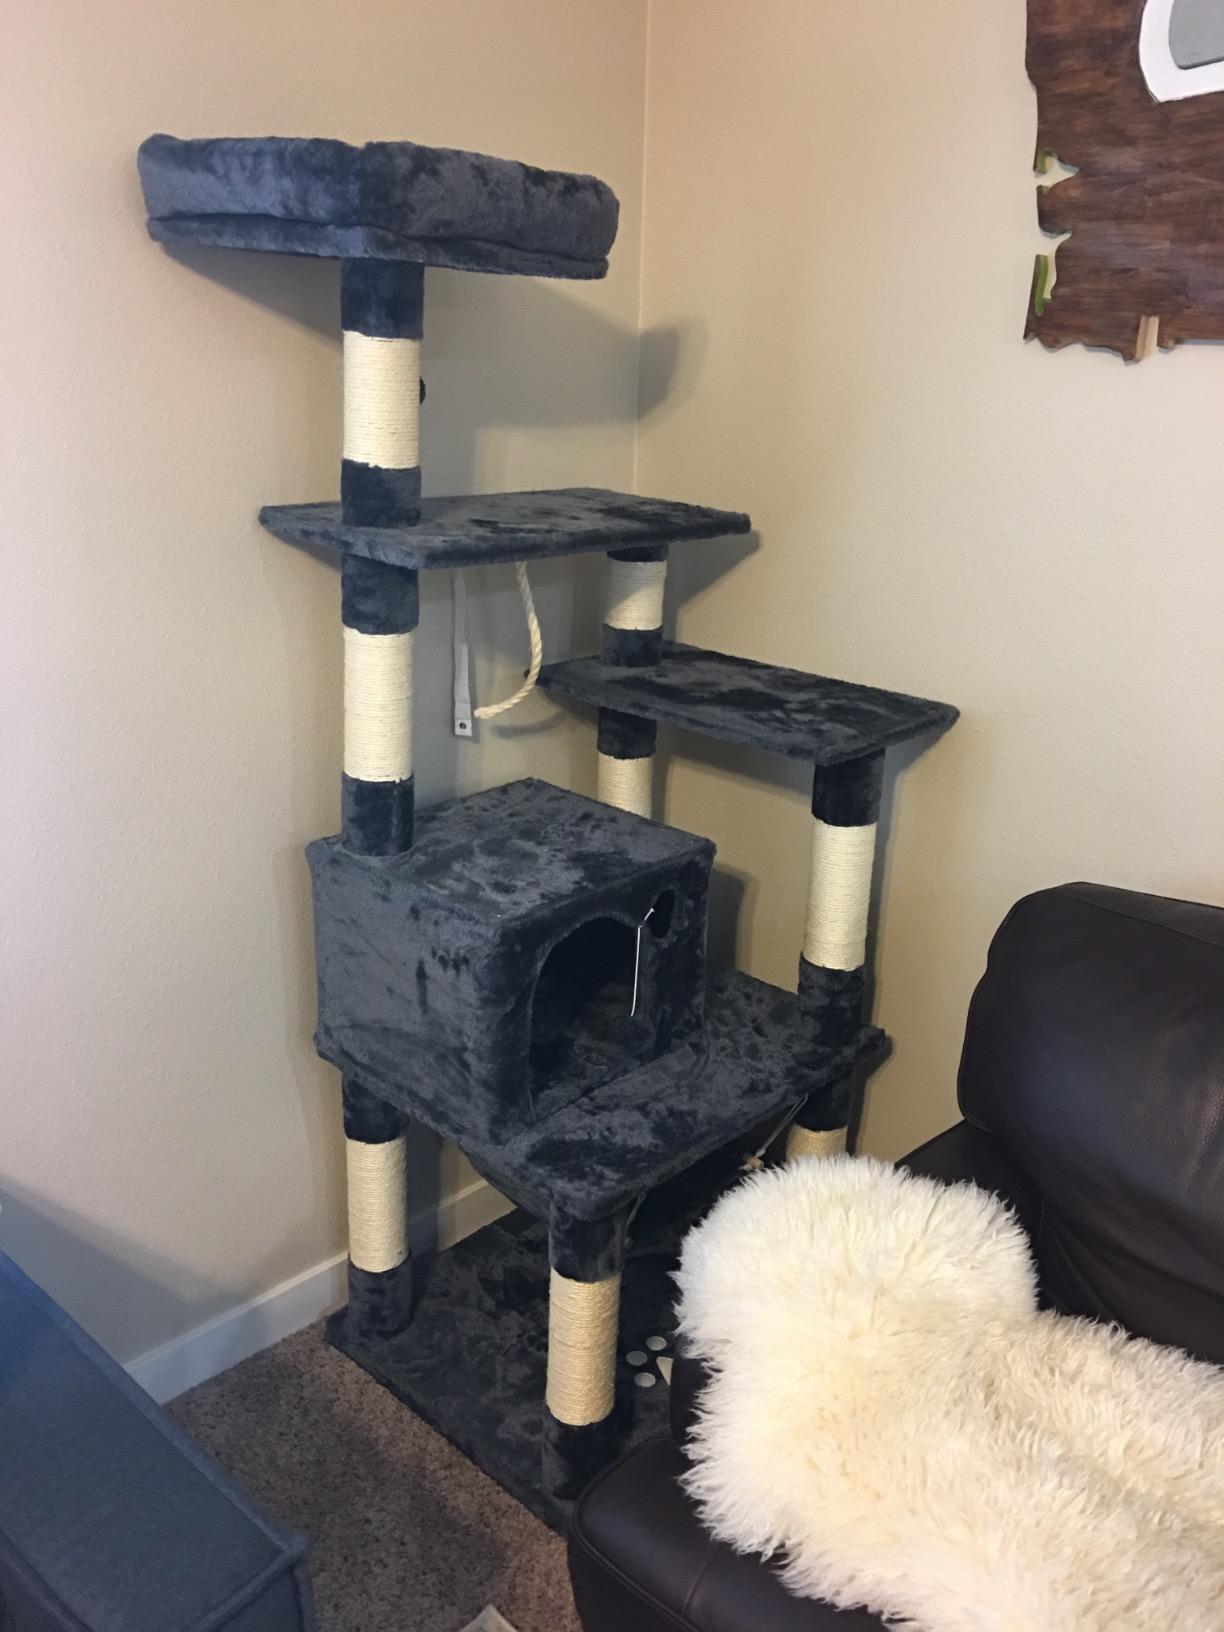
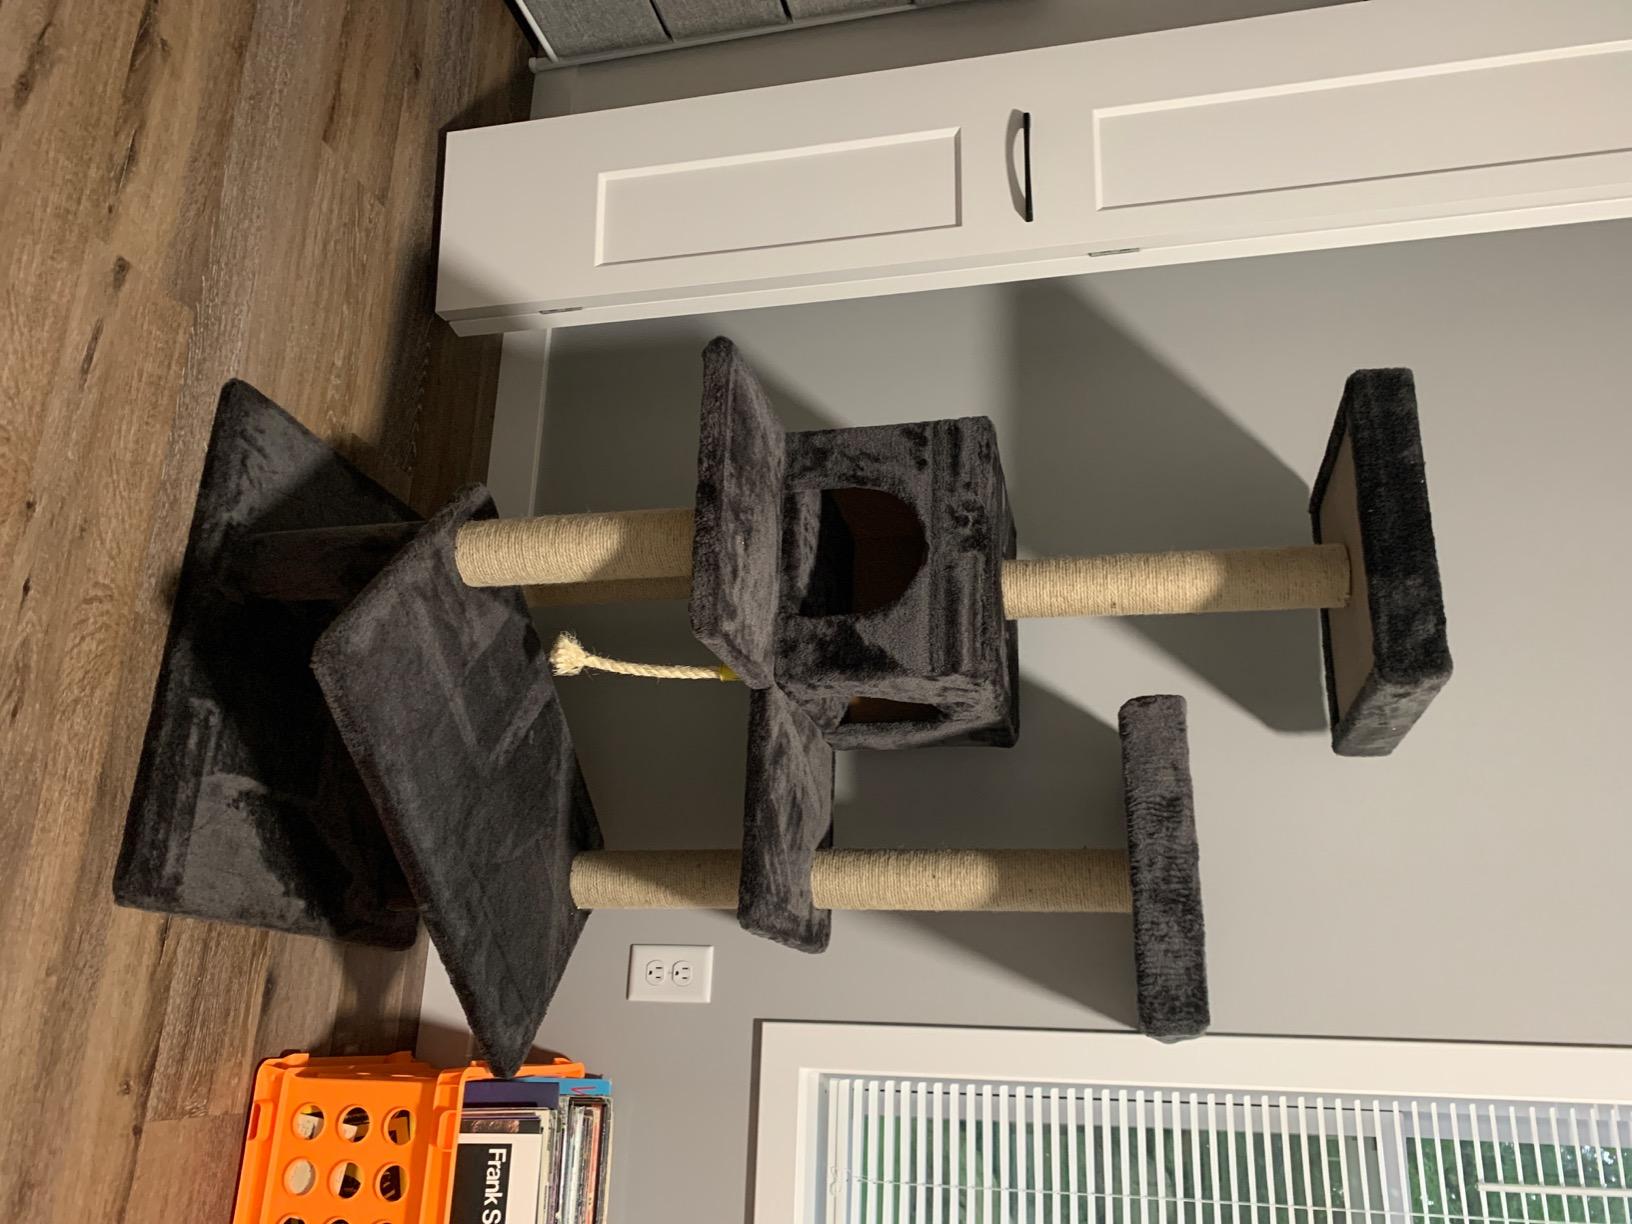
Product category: items_cat tree
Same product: no